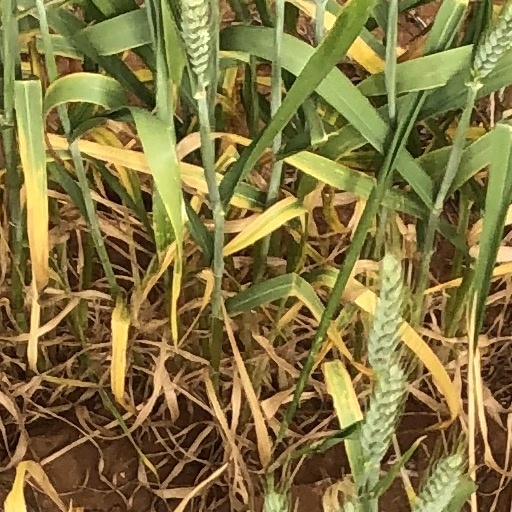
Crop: wheat